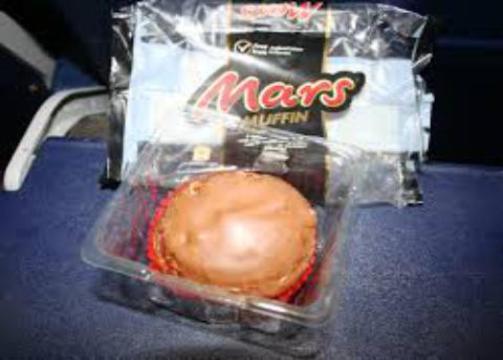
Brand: mars muffin
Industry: Food